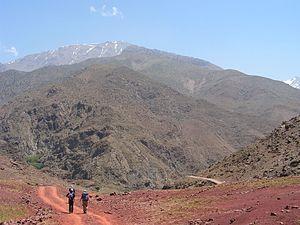
Randonneurs près du Toubkal dans les montagnes de l'Atlas (Maroc).